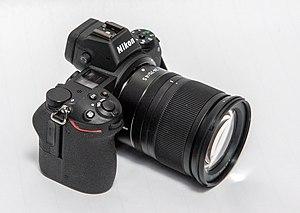
Le Nikon Z6 est un appareil photo numérique hybride plein format à objectifs interchangeables produit par Nikon. La sortie de l'appareil a été annoncée officiellement le 23 août 2018 pour une sortie en novembre 2018. Ce fut le deuxième appareil utilisant la monture Nikon Z ; le premier modèle, sorti en septembre 2018, fut le Nikon Z7 de 45,75 mégapixels.